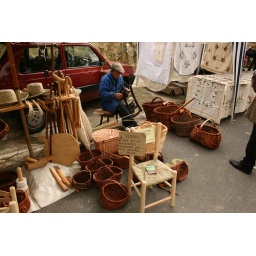
basket making in the market